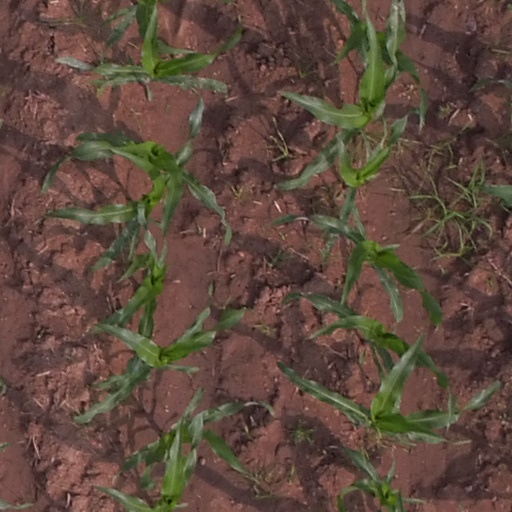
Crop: maize; corn